2014 Hrushevsky Street protests

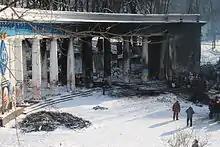

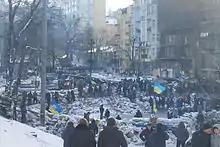
Barricades on Hrushevsky, 29 January

At 6 a.m. local time on Unity Day, police shot and killed two protesters with live ammunition. Following news of the deaths, protesters retreated and dispersed from the vicinity of Dynamo Stadium. This allowed police to advance and retake the area for a brief period, before being pushed back once more by protesters.